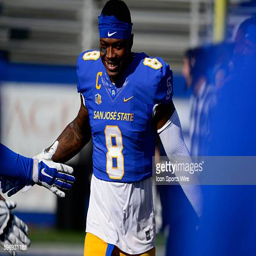
person during a football game